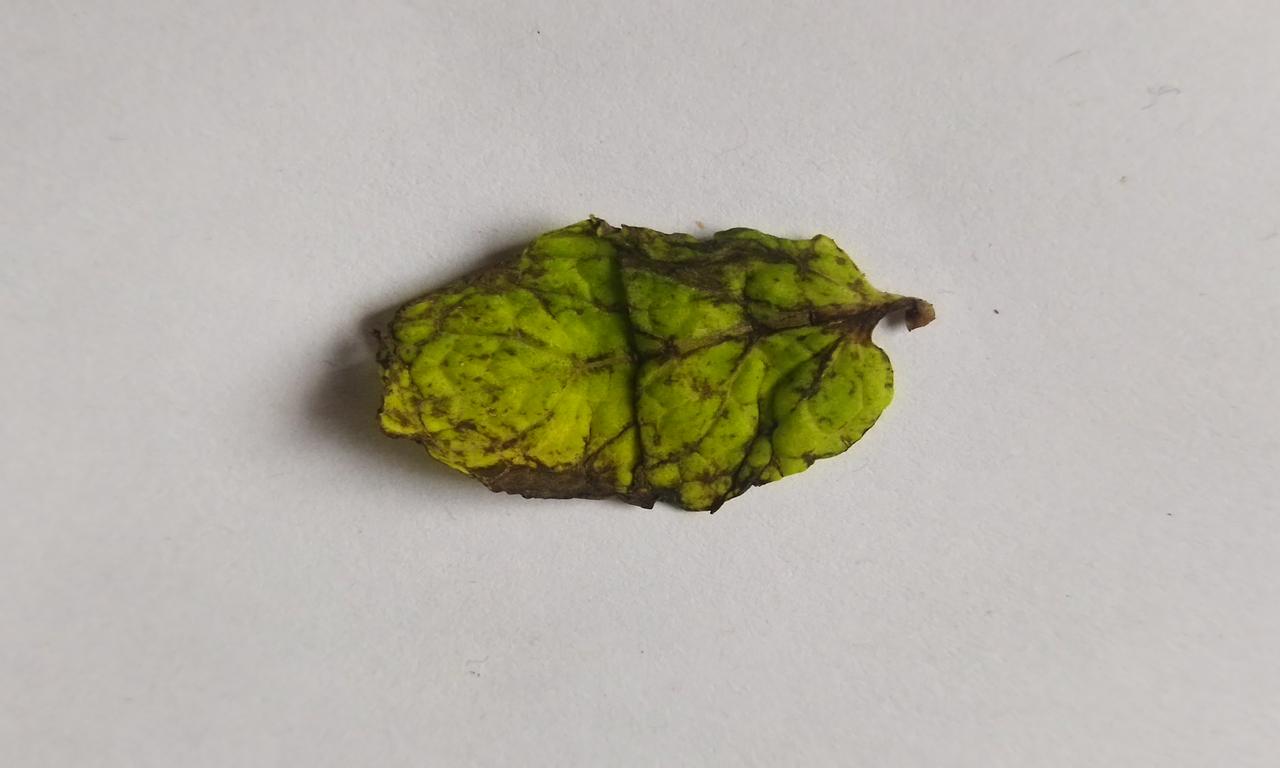
Label: Spoiled